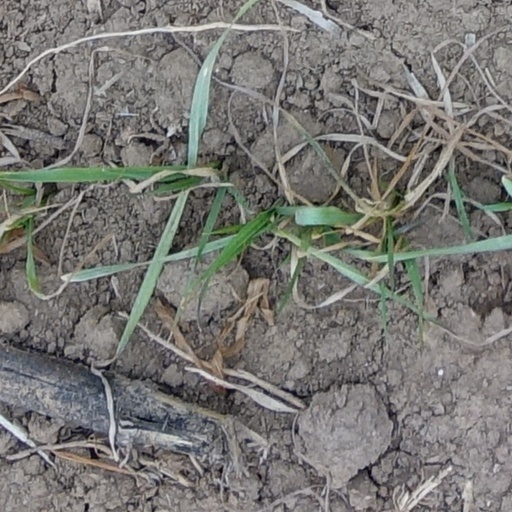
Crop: wheat